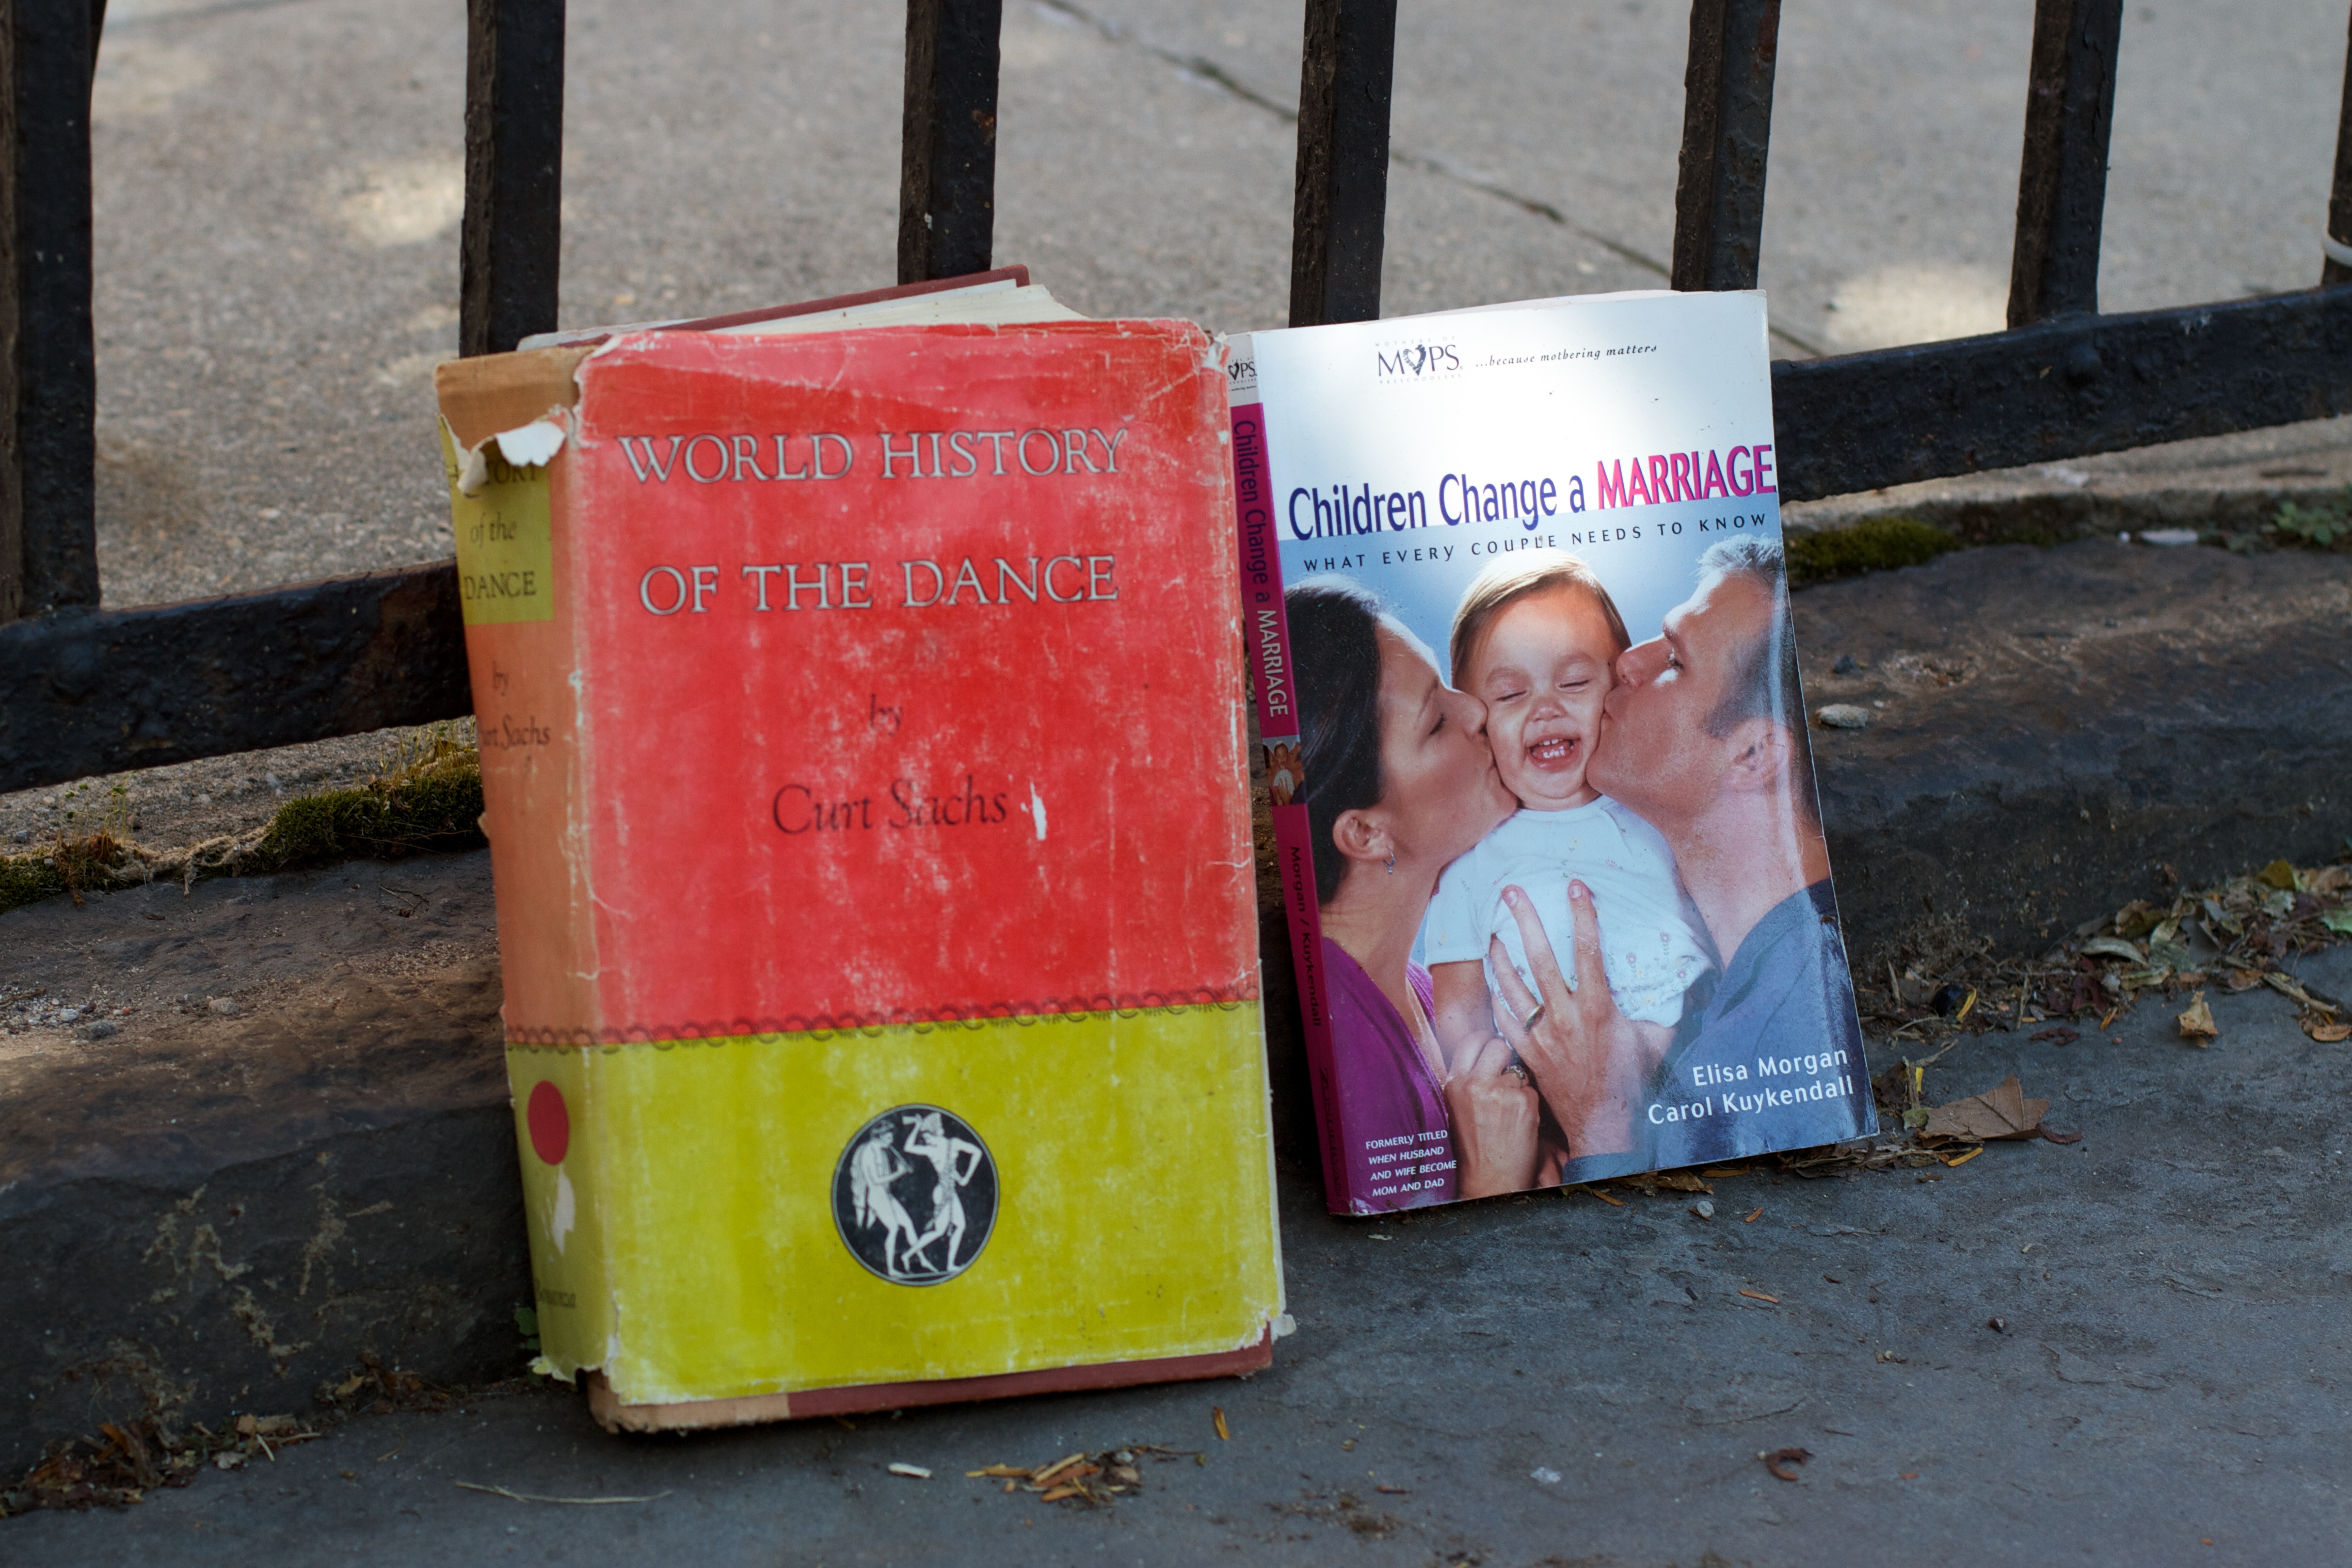
color